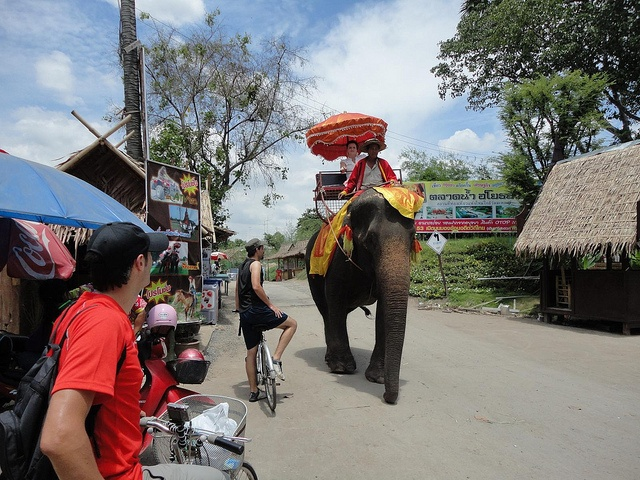
An elephant walking down a street with a passenger and driver.
An elephant carries a woman and a man on its back down the middle of a street
A large elephant carries travelers across the town.
A colorfully adorned elephant carrying passengers into a village.
A large elephant carrying people walking down the street